John C. Stennis

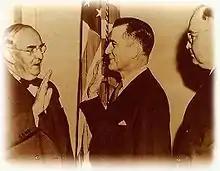
Stennis being sworn into the U.S. Senate by Arthur Vandenberg, 1947. James Eastland, Mississippi's other Senator, stands behind Stennis.

Upon the death of Senator Theodore Bilbo in 1947, Stennis won the special election to fill the vacancy, winning the seat from a field of five candidates (including two sitting Congressmen, John E. Rankin and William M. Colmer). He was elected to a full term in 1952, and was reelected five more times. From 1947 to 1978, he served alongside James Eastland; thus Stennis spent 31 years as Mississippi's junior senator even though he had more seniority than most of his colleagues. He and Eastland were at the time the longest serving Senate duo in American history, later broken by the South Carolina duo of Strom Thurmond and Fritz Hollings. He later developed a good relationship with Eastland's successor, Republican Thad Cochran.